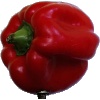
Label: Pepper Red 1